Josef de Souza

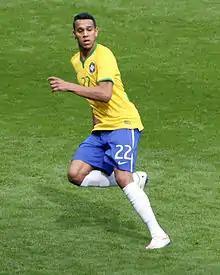
De Souza with Brazil in 2015

Josef de Souza Dias (born 11 February 1989), known as Souza, is a Brazilian professional footballer who plays as a midfielder for Vasco da Gama.